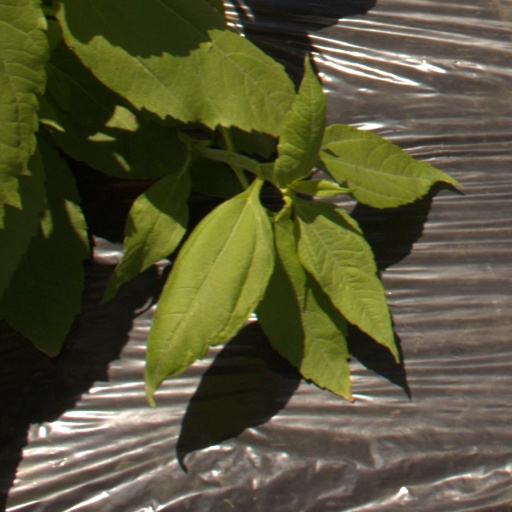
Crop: Jerusalem artichoke